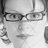
Emotion: neutral